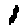
Label: 1